The Tumbled House

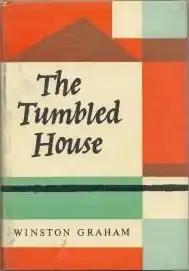
First edition

The Tumbled House is a suspense novel written by Winston Graham, who is most famous for the "Poldark" series of historical novels.